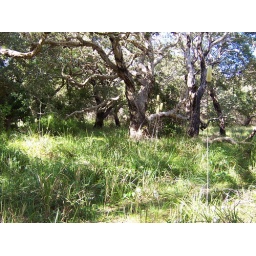
Melaleucas and grass trees beside the camp ground at Hat Head